Nord 1601

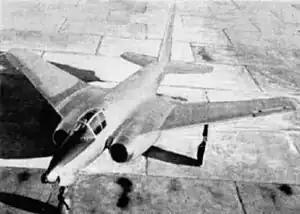

The Nord 1601 was a French aerodynamic research aircraft designed and built by Nord Aviation. The aircraft was designed to investigate the aerodynamics of swept wings and related high-lift devices.